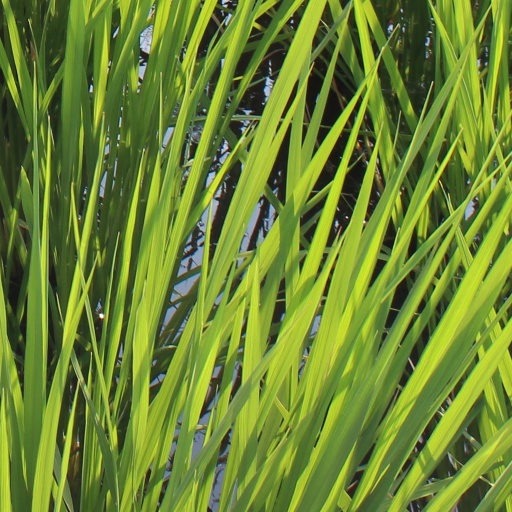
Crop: rice